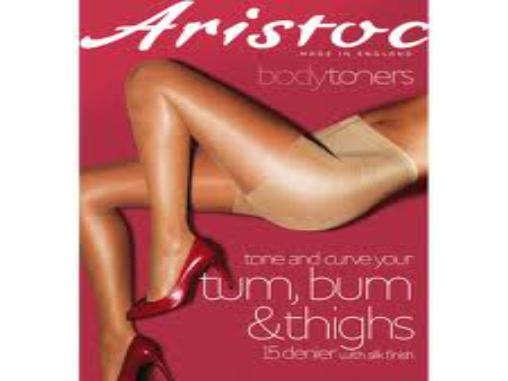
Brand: Aristoc
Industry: Clothes